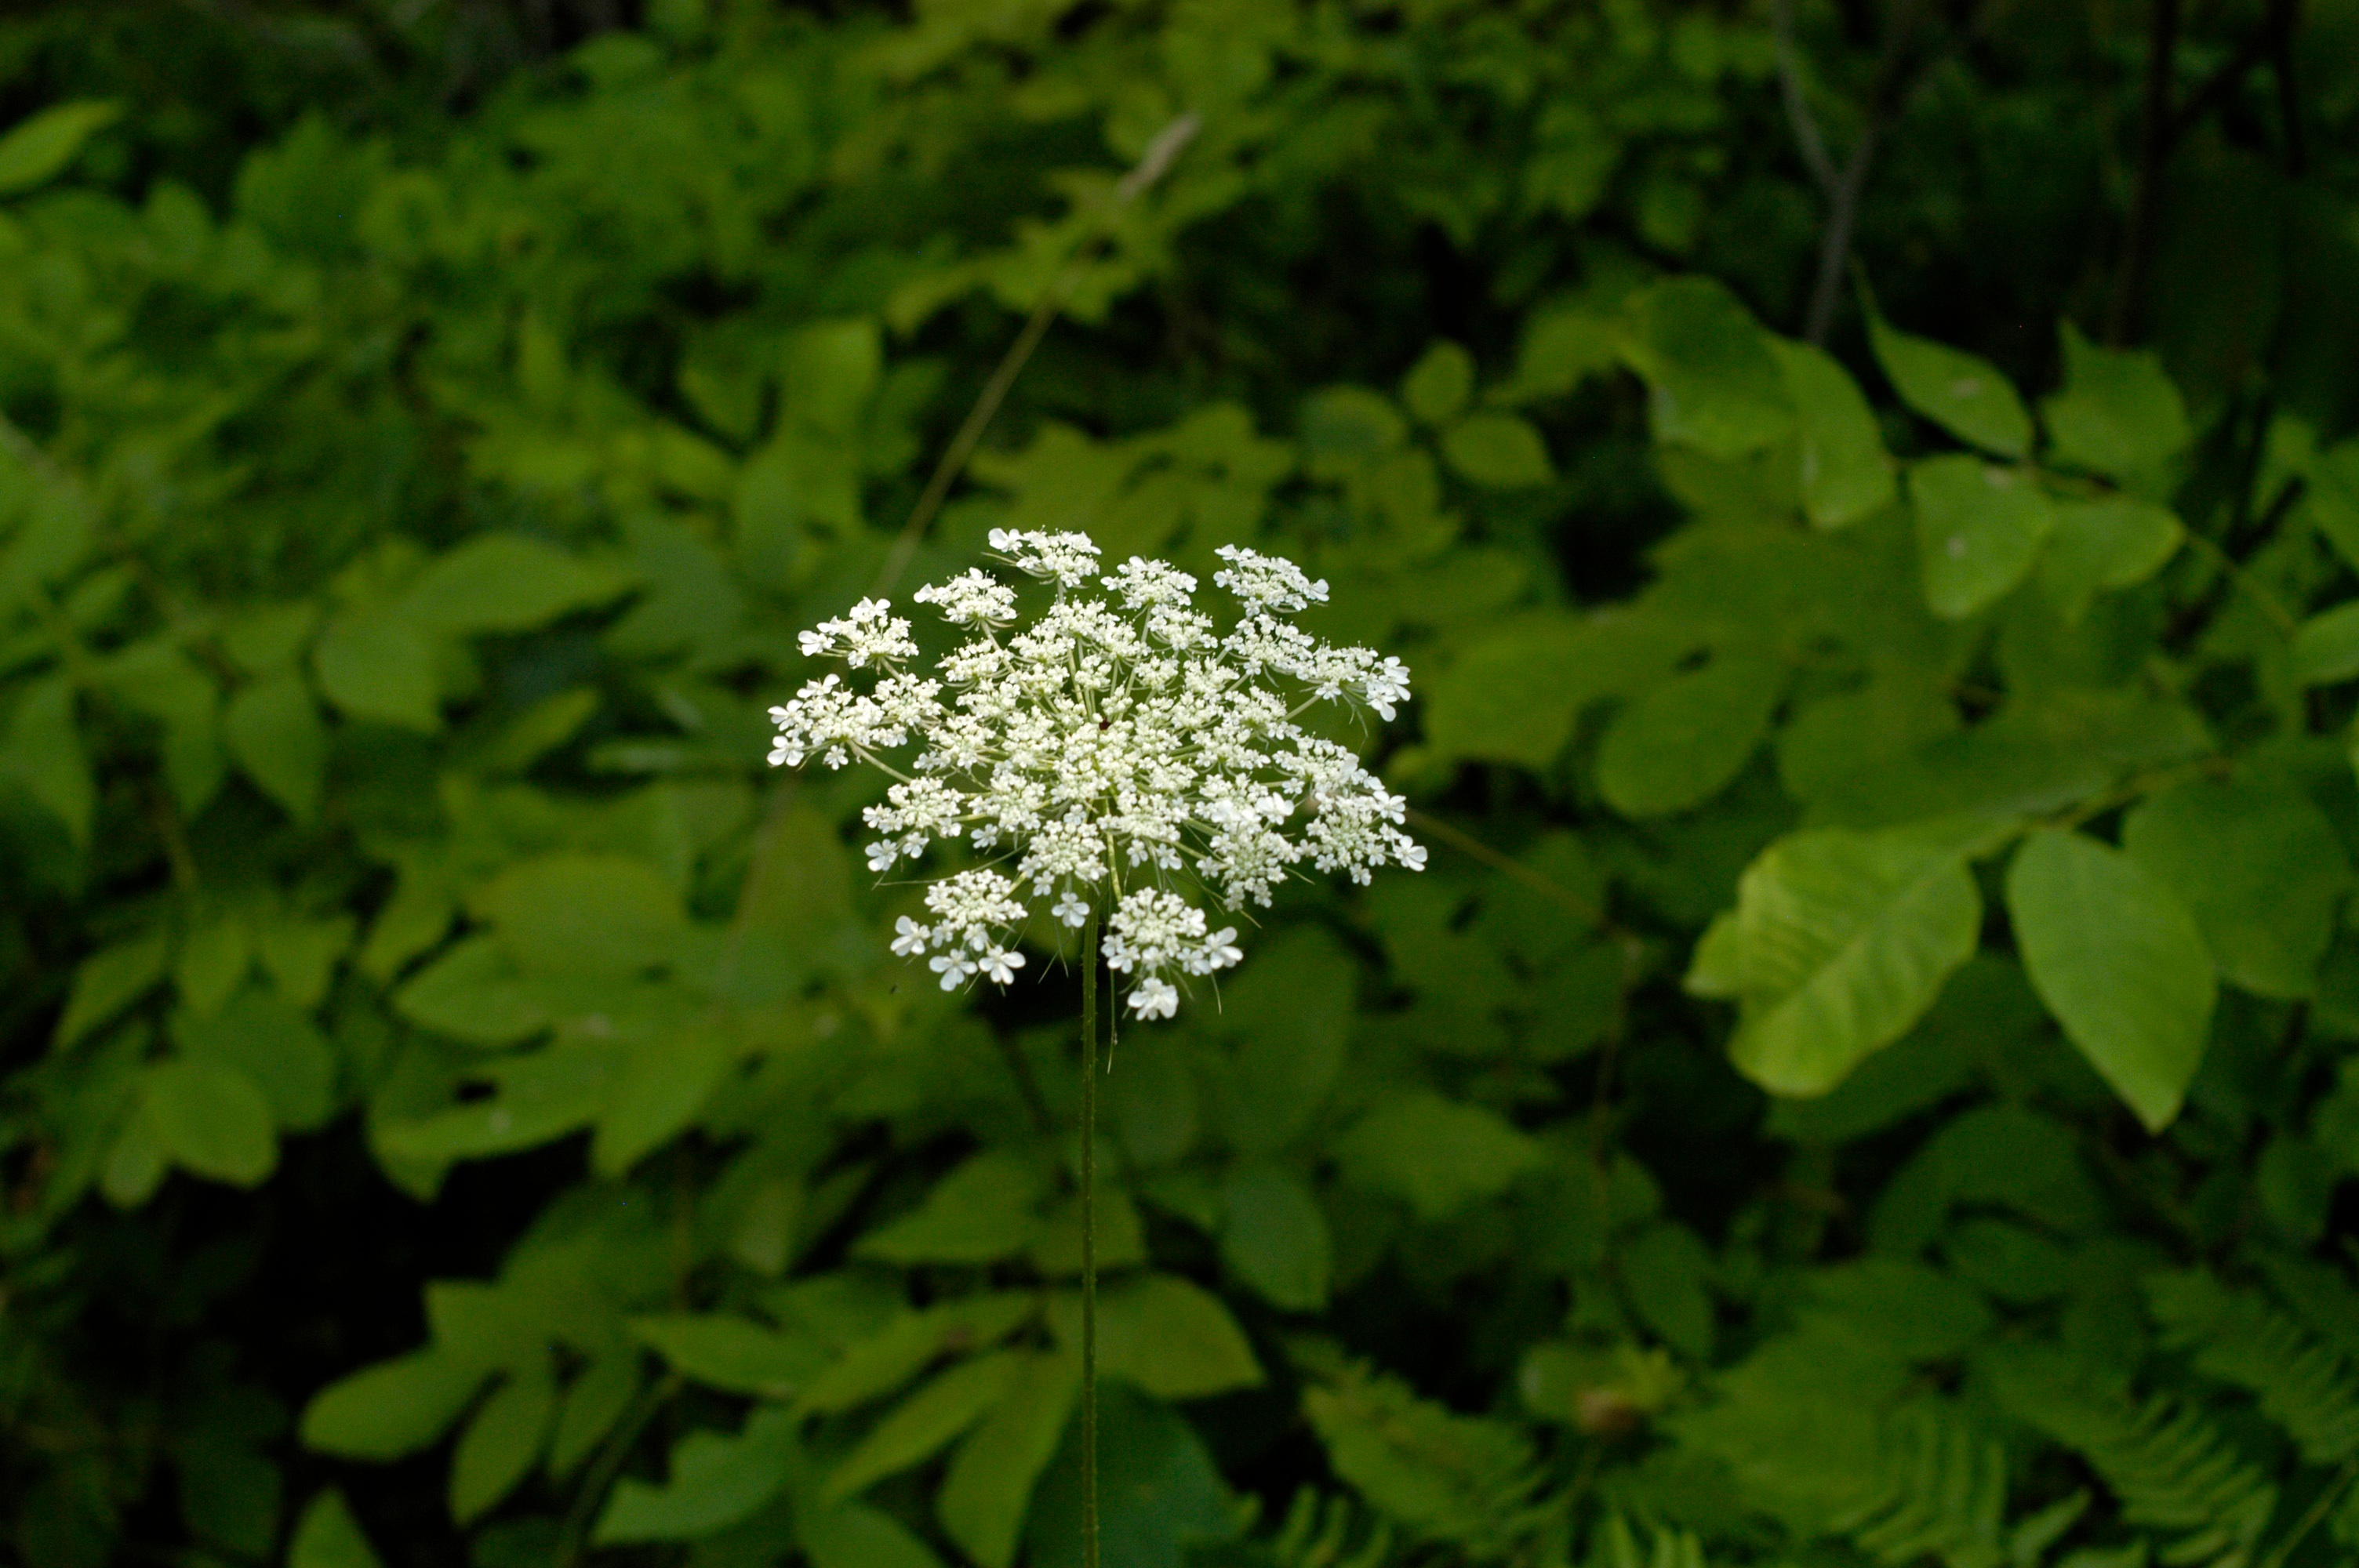
plant, leaf, flower, green, herb, botany, flora, wildflower, shrub, anthriscus, flowering plant, cow parsley, land plant, apiales, parsley family, cicely